Billy Dick

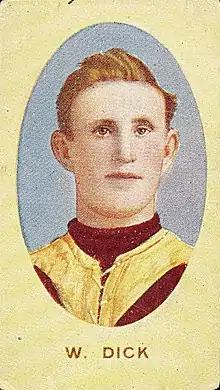
Cigarette card of Dick in 1910

William John Dick (16 July 1889 – 18 November 1960) was an Australian rules footballer who played for and in the Victorian Football League (VFL).